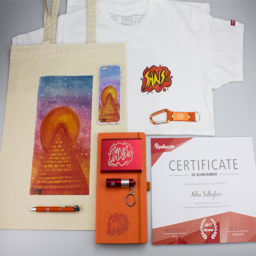
actor 's winning designs featured on a range of products .